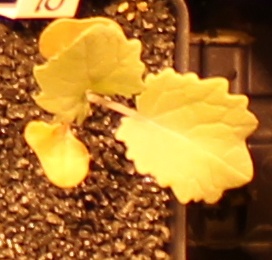
Label: Canola